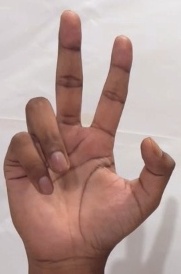
ASL sign: 3